Baltimore Equitable Society

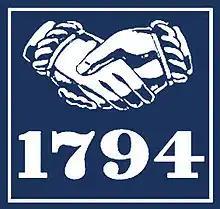
Baltimore Equitable Insurance Logo

On January 21, 1794, a number of respectable citizens assembled to establish a fire insurance company similar to that created in Philadelphia by Benjamin Franklin. This meeting gave rise to the birth of the Baltimore Equitable Society.